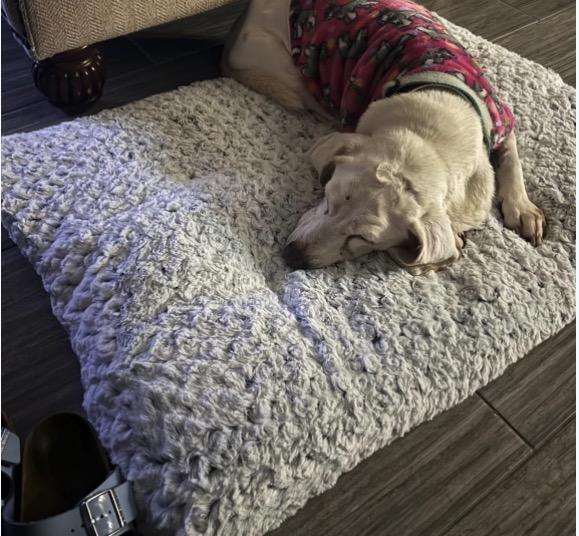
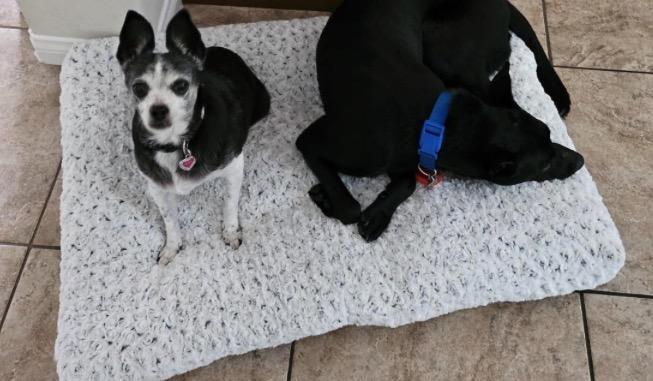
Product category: misc
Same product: yes